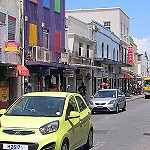
Label: street